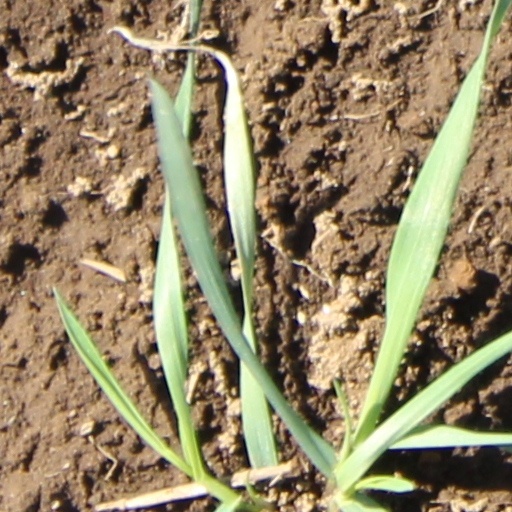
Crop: wheat